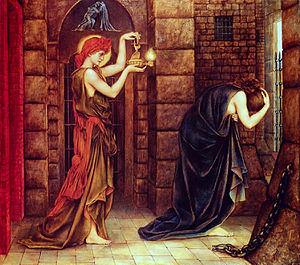
Evelyn De Morgan / Billedgalleri
Evelyn De Morgan var en britisk maler, hvis værker blev inspireret den Prærafaelitiske bevægelse. Hun var tilhænger af Edward Burne-Jones. Hendes malerier udviser spiritualitet; brug af mytologiske, bibelske og litterære temaer; kvindernes rolle; lys og mørke som metaforer; liv og død; og allegorier af krig.